Terri Irwin

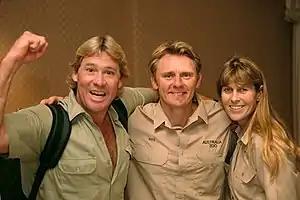
Terri (right) and Steve Irwin (left) with Wes Mannion (centre)

In 1991, Terri visited Australia and there met Steve Irwin. They married eight months after their first meeting. Their first television documentary was filmed on their honeymoon. The footage, shot by John Stainton, became the first episode of "The Crocodile Hunter", which later became successful in the US. The couple settled in Australia shortly after their wedding, with Terri making the decision to leave the Cougar Country project.